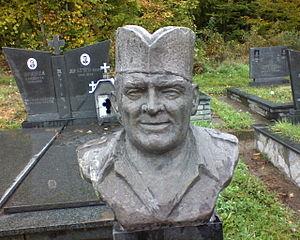
Buste de Desimir Žižović à Gornji Branetići, près d'Gornji Milanovac
Gornji Branetići est un village de Serbie situé dans la municipalité de Gornji Milanovac, district de Moravica. Au recensement de 2011, il comptait 471 habitants.